Lastau

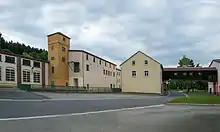
Former Lastau paper mill

Notable buildings in Lastau are St. Mary's church, the restored "multi generation house", a former inn which is now the seat of the local history society, and the four-sided farmyard which now houses a restaurant and a guest house. Other four-sided farmsteads, typical for the area, are witnesses to the agricultural tradition of the village.